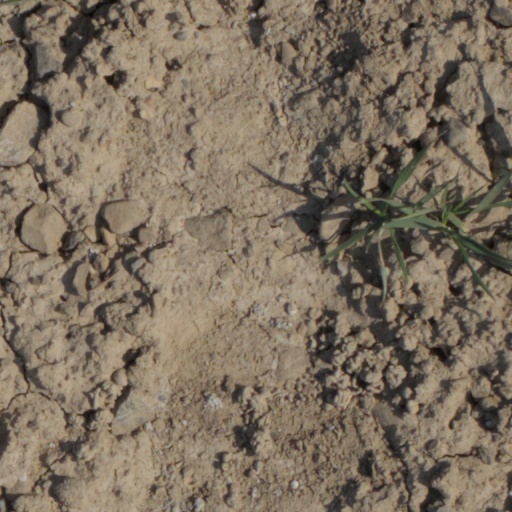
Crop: wheat